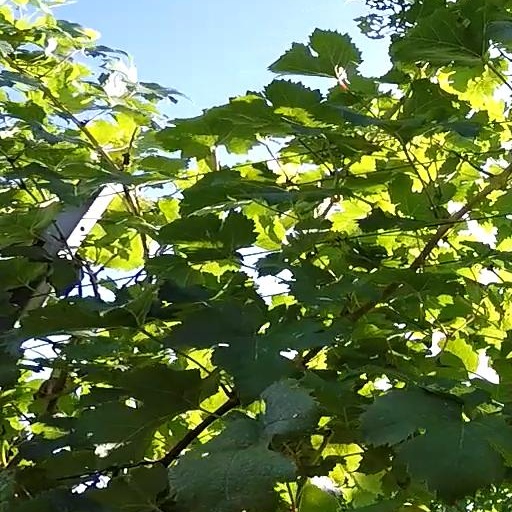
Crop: grape